SkyTrain (Vancouver)

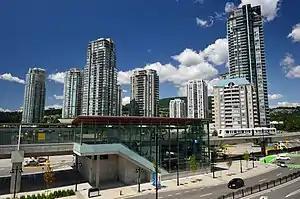
Coquitlam's Lincoln station on the Evergreen Extension of the Millennium Line (2017)

The Evergreen Extension, known as the Evergreen Line during construction, is the second phase of the Millennium Line, extending from Lougheed Mall in Burnaby to the Douglas College campus in Coquitlam. Originally referred to as the Port Moody-Coquitlam (PMC) Line, it provides a "one-seat ride" from Coquitlam to Vancouver. Switches to the PMC Line were installed to the east of Lougheed Town Centre station during its initial construction and a third platform at the station was roughed-in in anticipation of the extension. Phase II was postponed following a change in provincial government and a shuffling of priorities that led to prioritizing building the Canada Line due to Vancouver's hosting of the 2010 Olympics. Preliminary construction of the Evergreen Extension began in July 2012 and major construction started in June 2013 with the construction of support columns for the line. The extension began revenue service on December 2, 2016.